Hikayat Patani

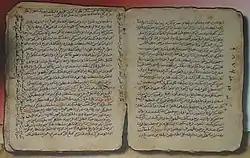
The Hikayat Patani in Arabic Jawi script

The Hikayat Patani (حكاية ڤتني), meaning "story of Pattani", is a semi-legendary set of tales that chronicle the history of the Patani Kingdom, now a southern province of Thailand.